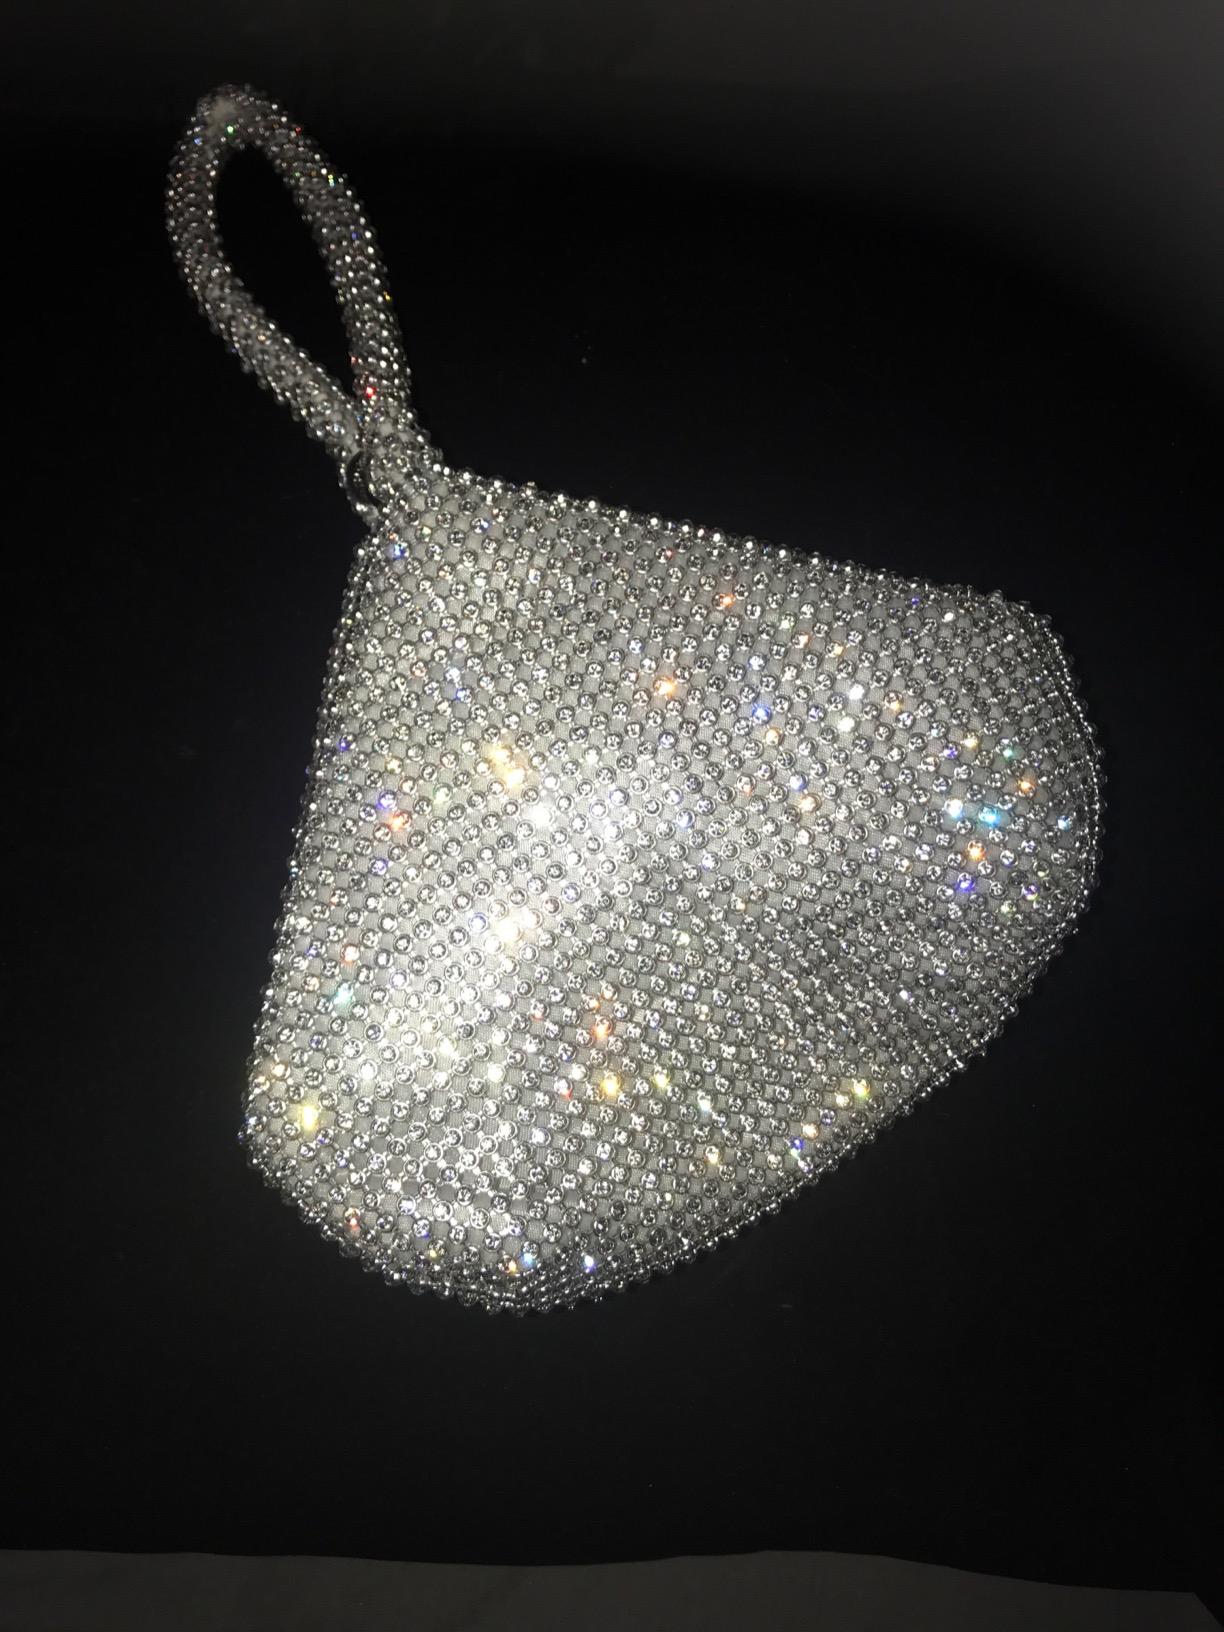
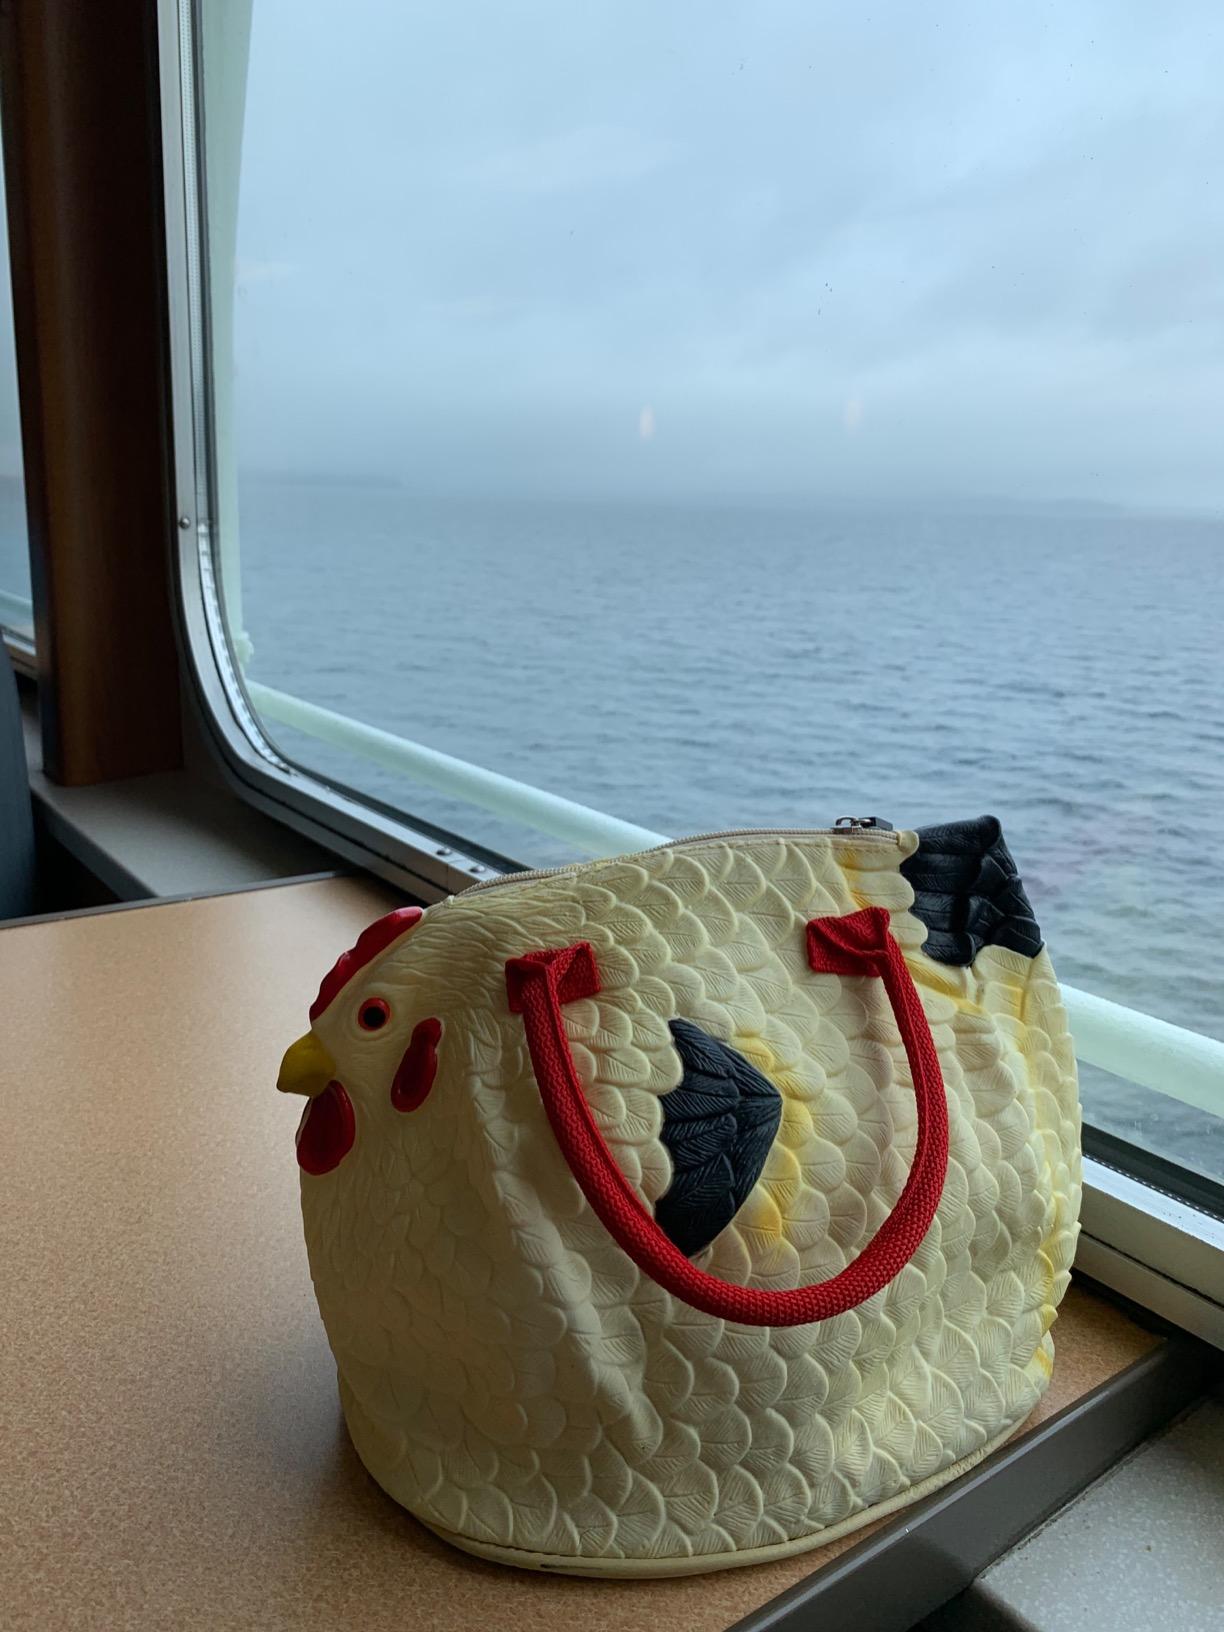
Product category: accessories_handbag
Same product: no